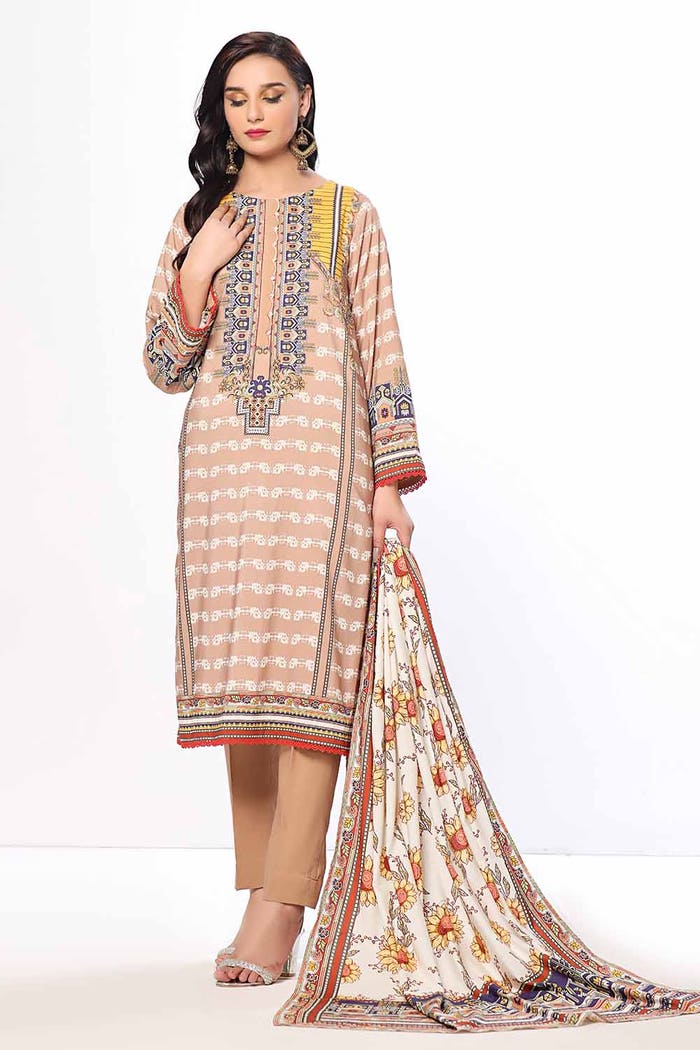
beige multi embroidered cotton suit